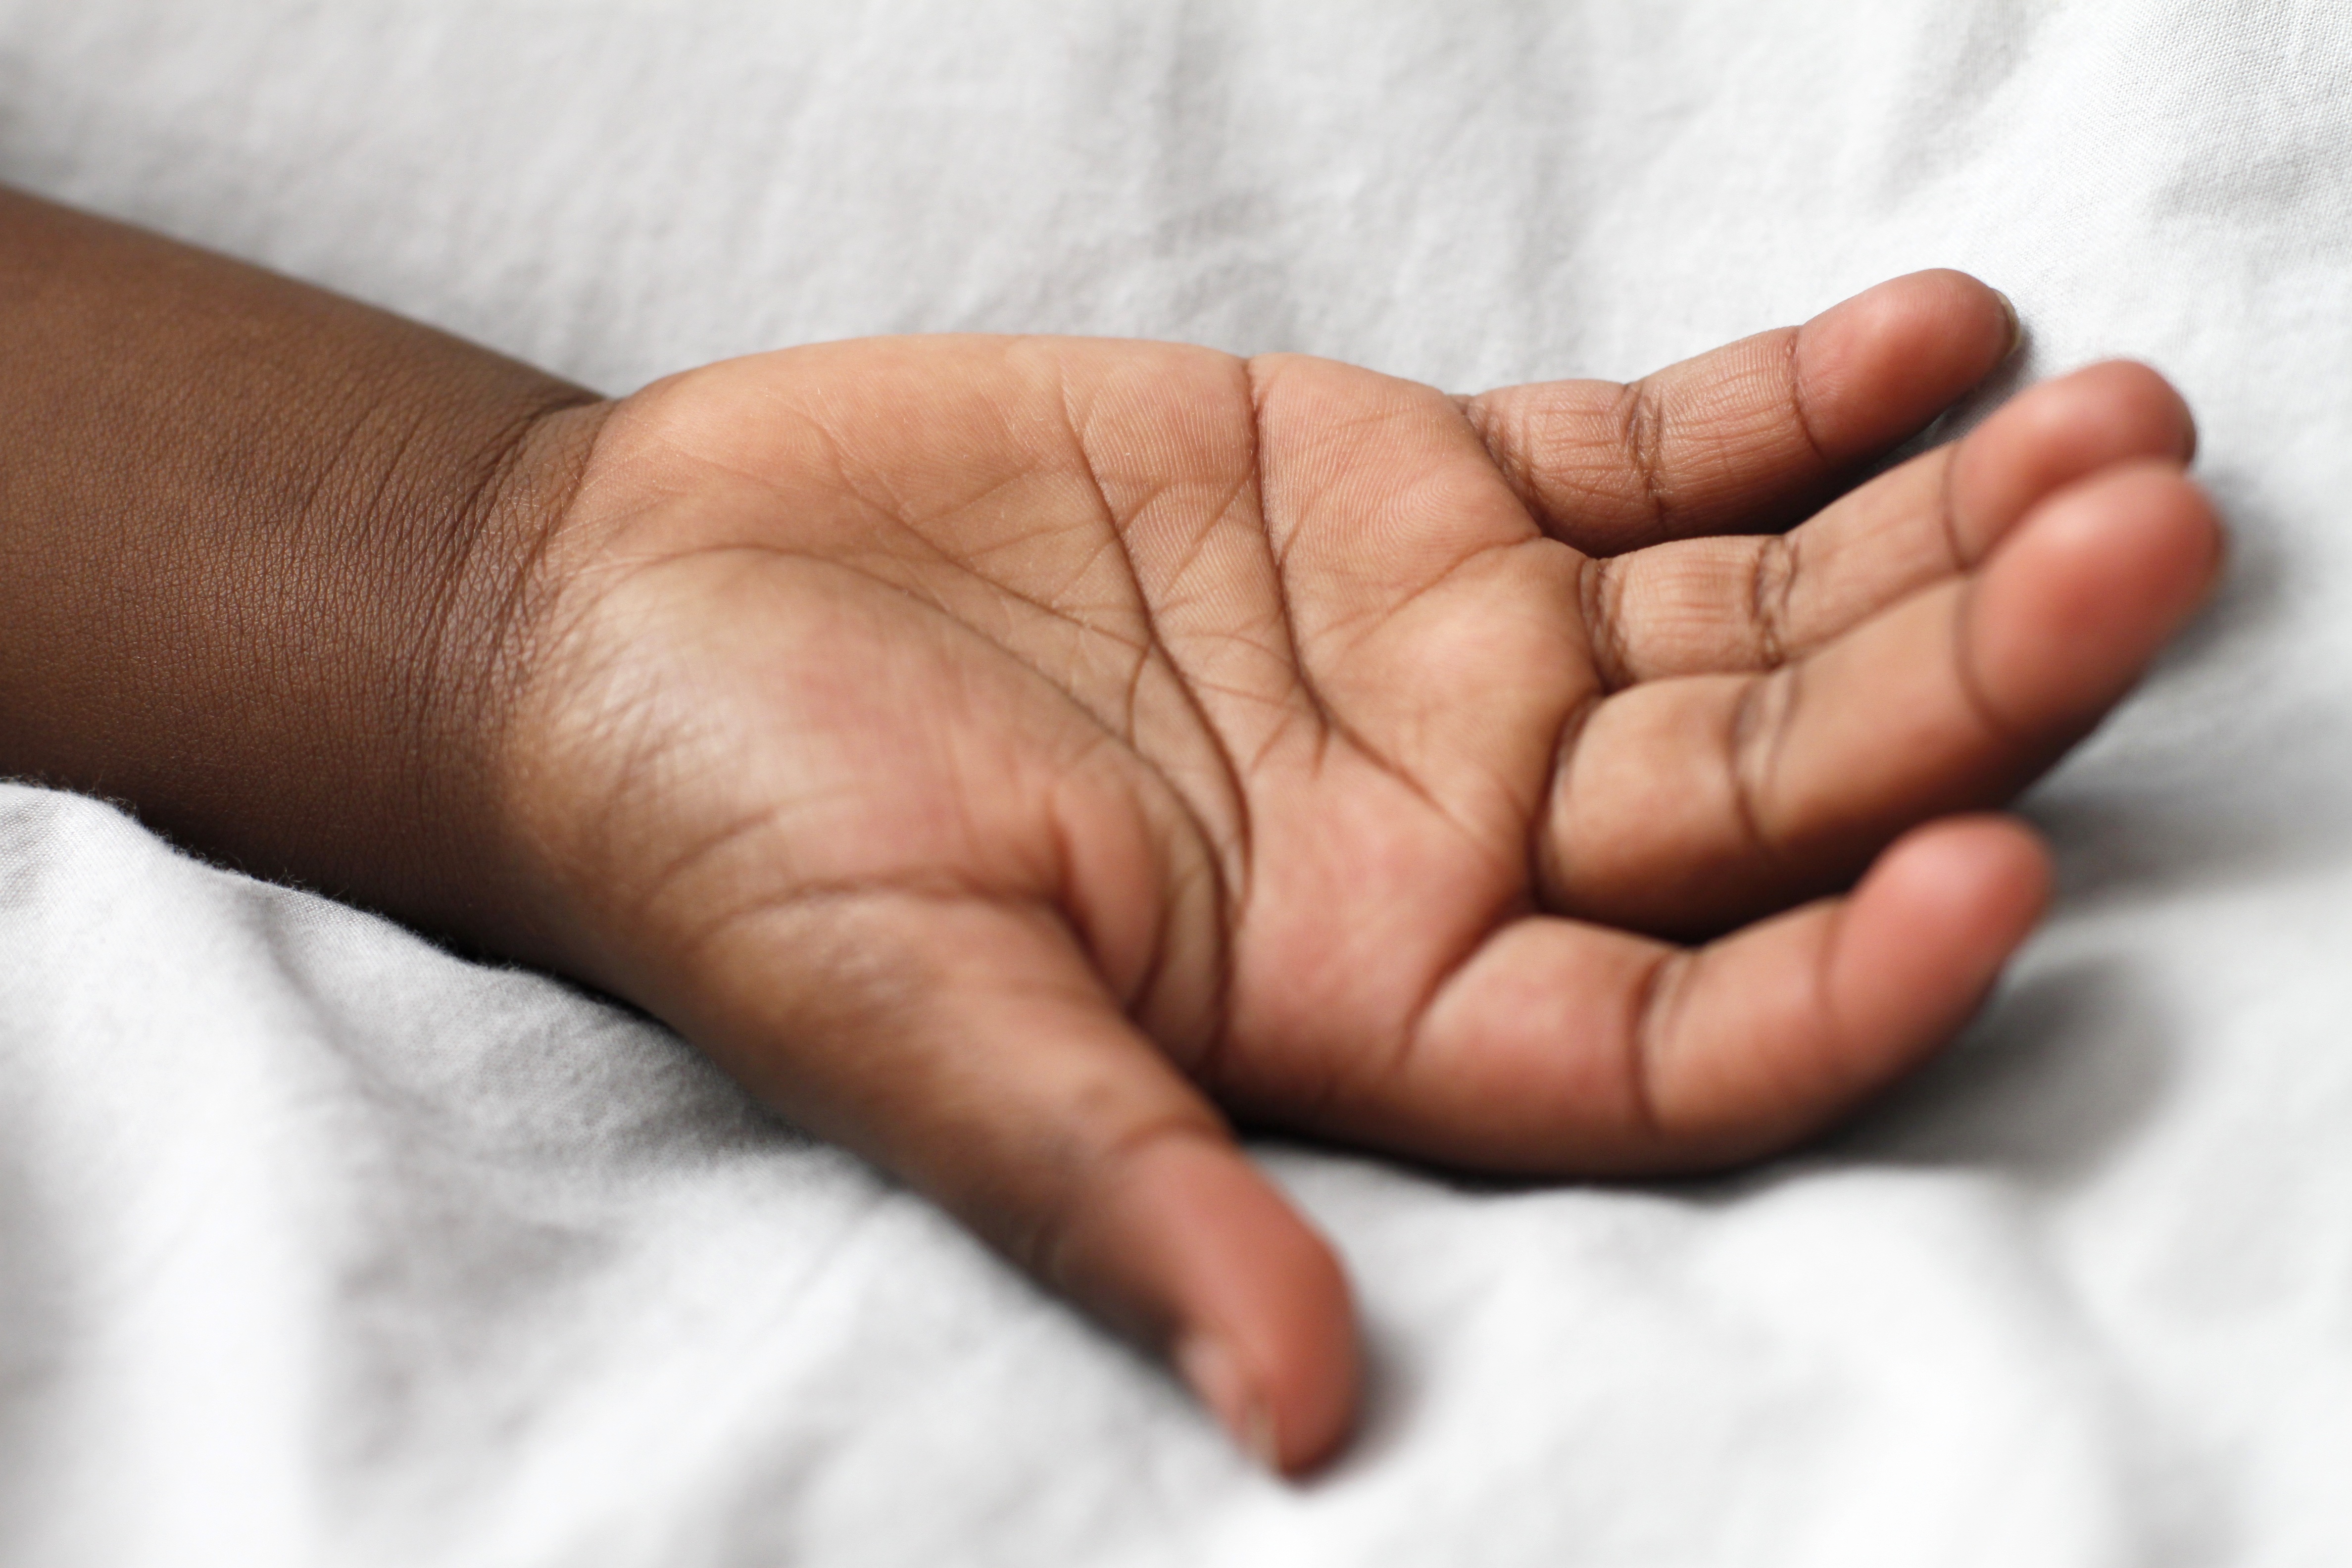
hand, person, finger, child, arm, holding hands, close up, infant, skin, thumb, black skin, interaction, sense, human action